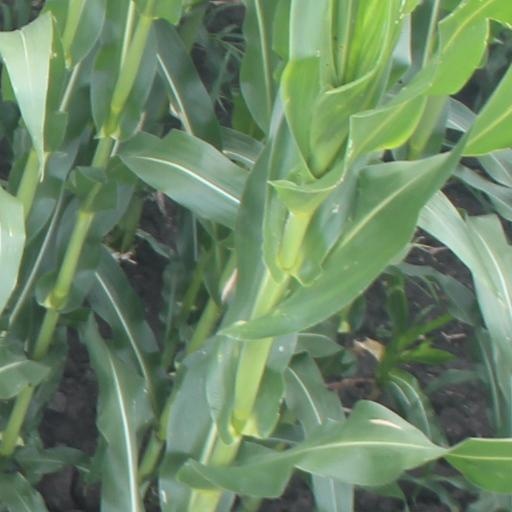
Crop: maize; corn